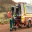
Label: ambulance